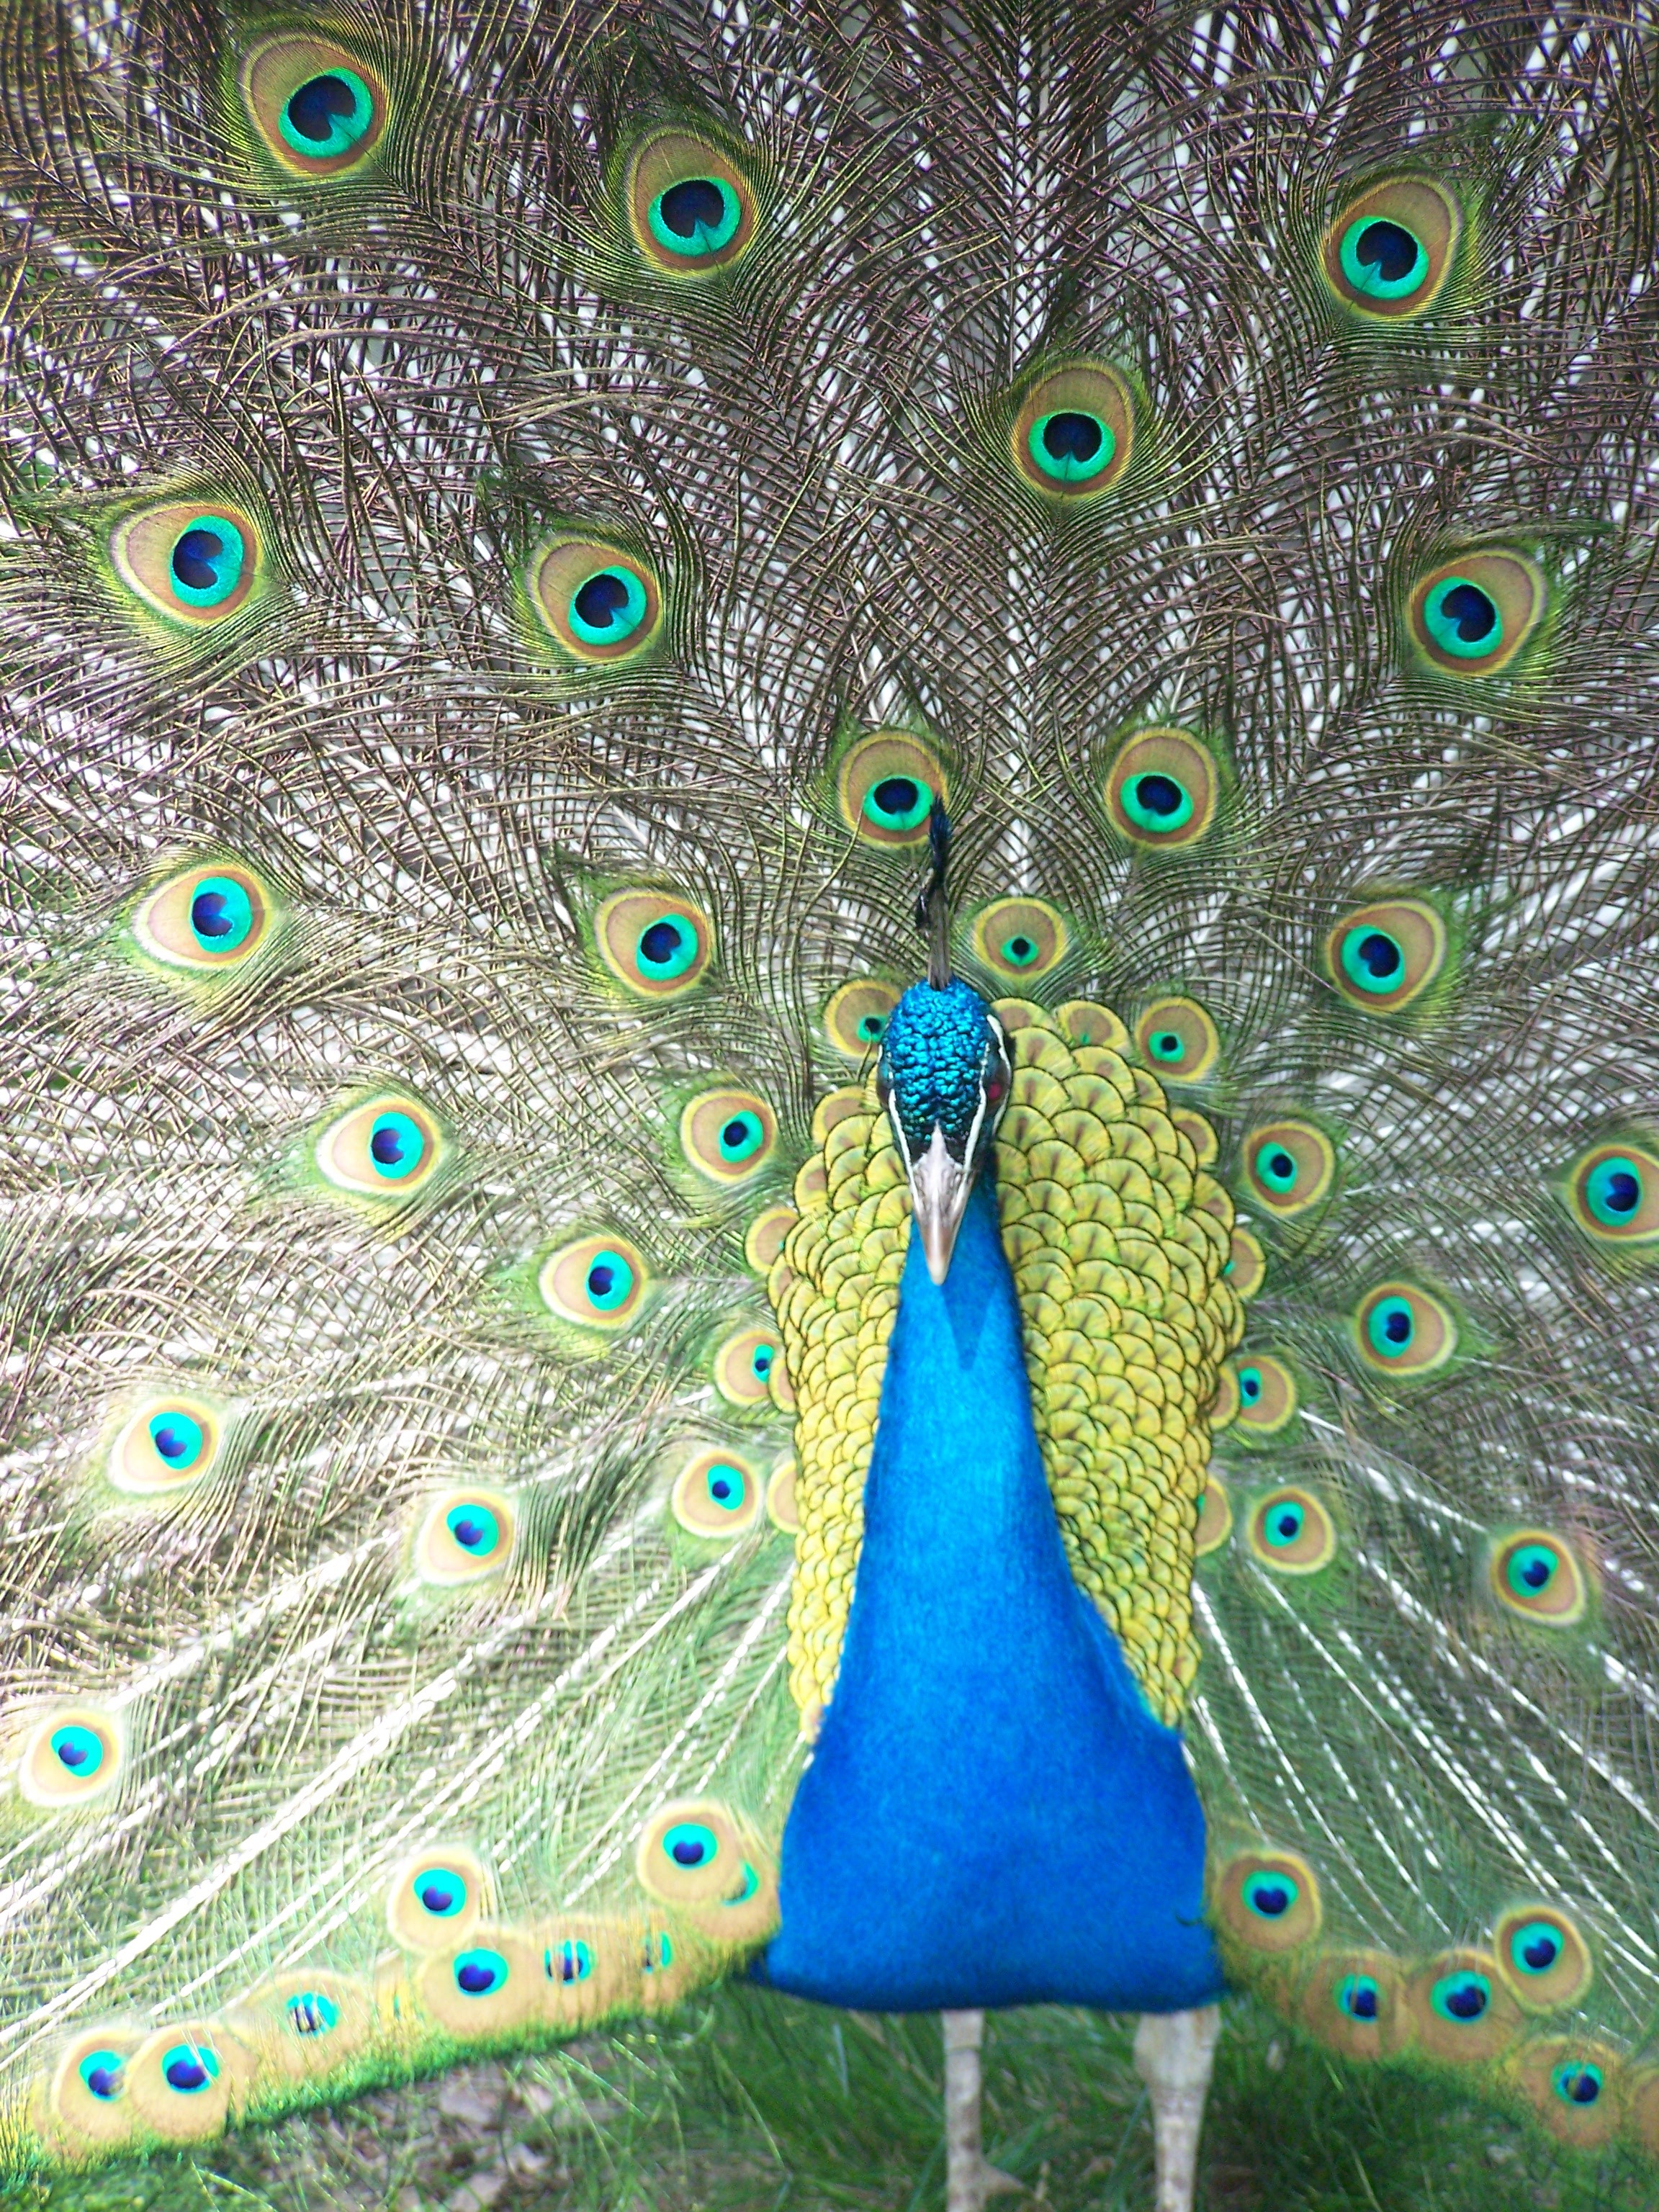
tree, bird, beak, close, feather, peacock, tail, galliformes, vertebrate, peafowl, phasianidae, organism